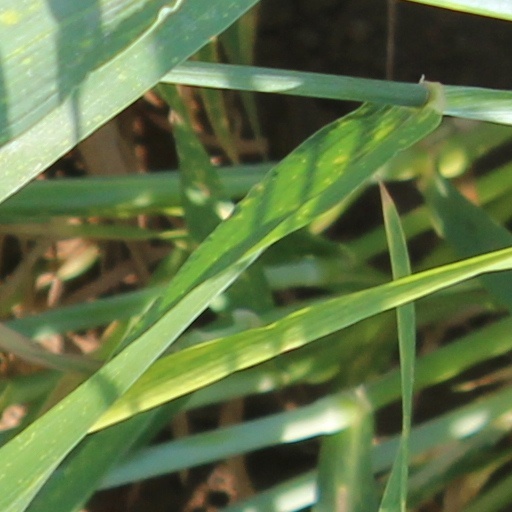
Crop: wheat